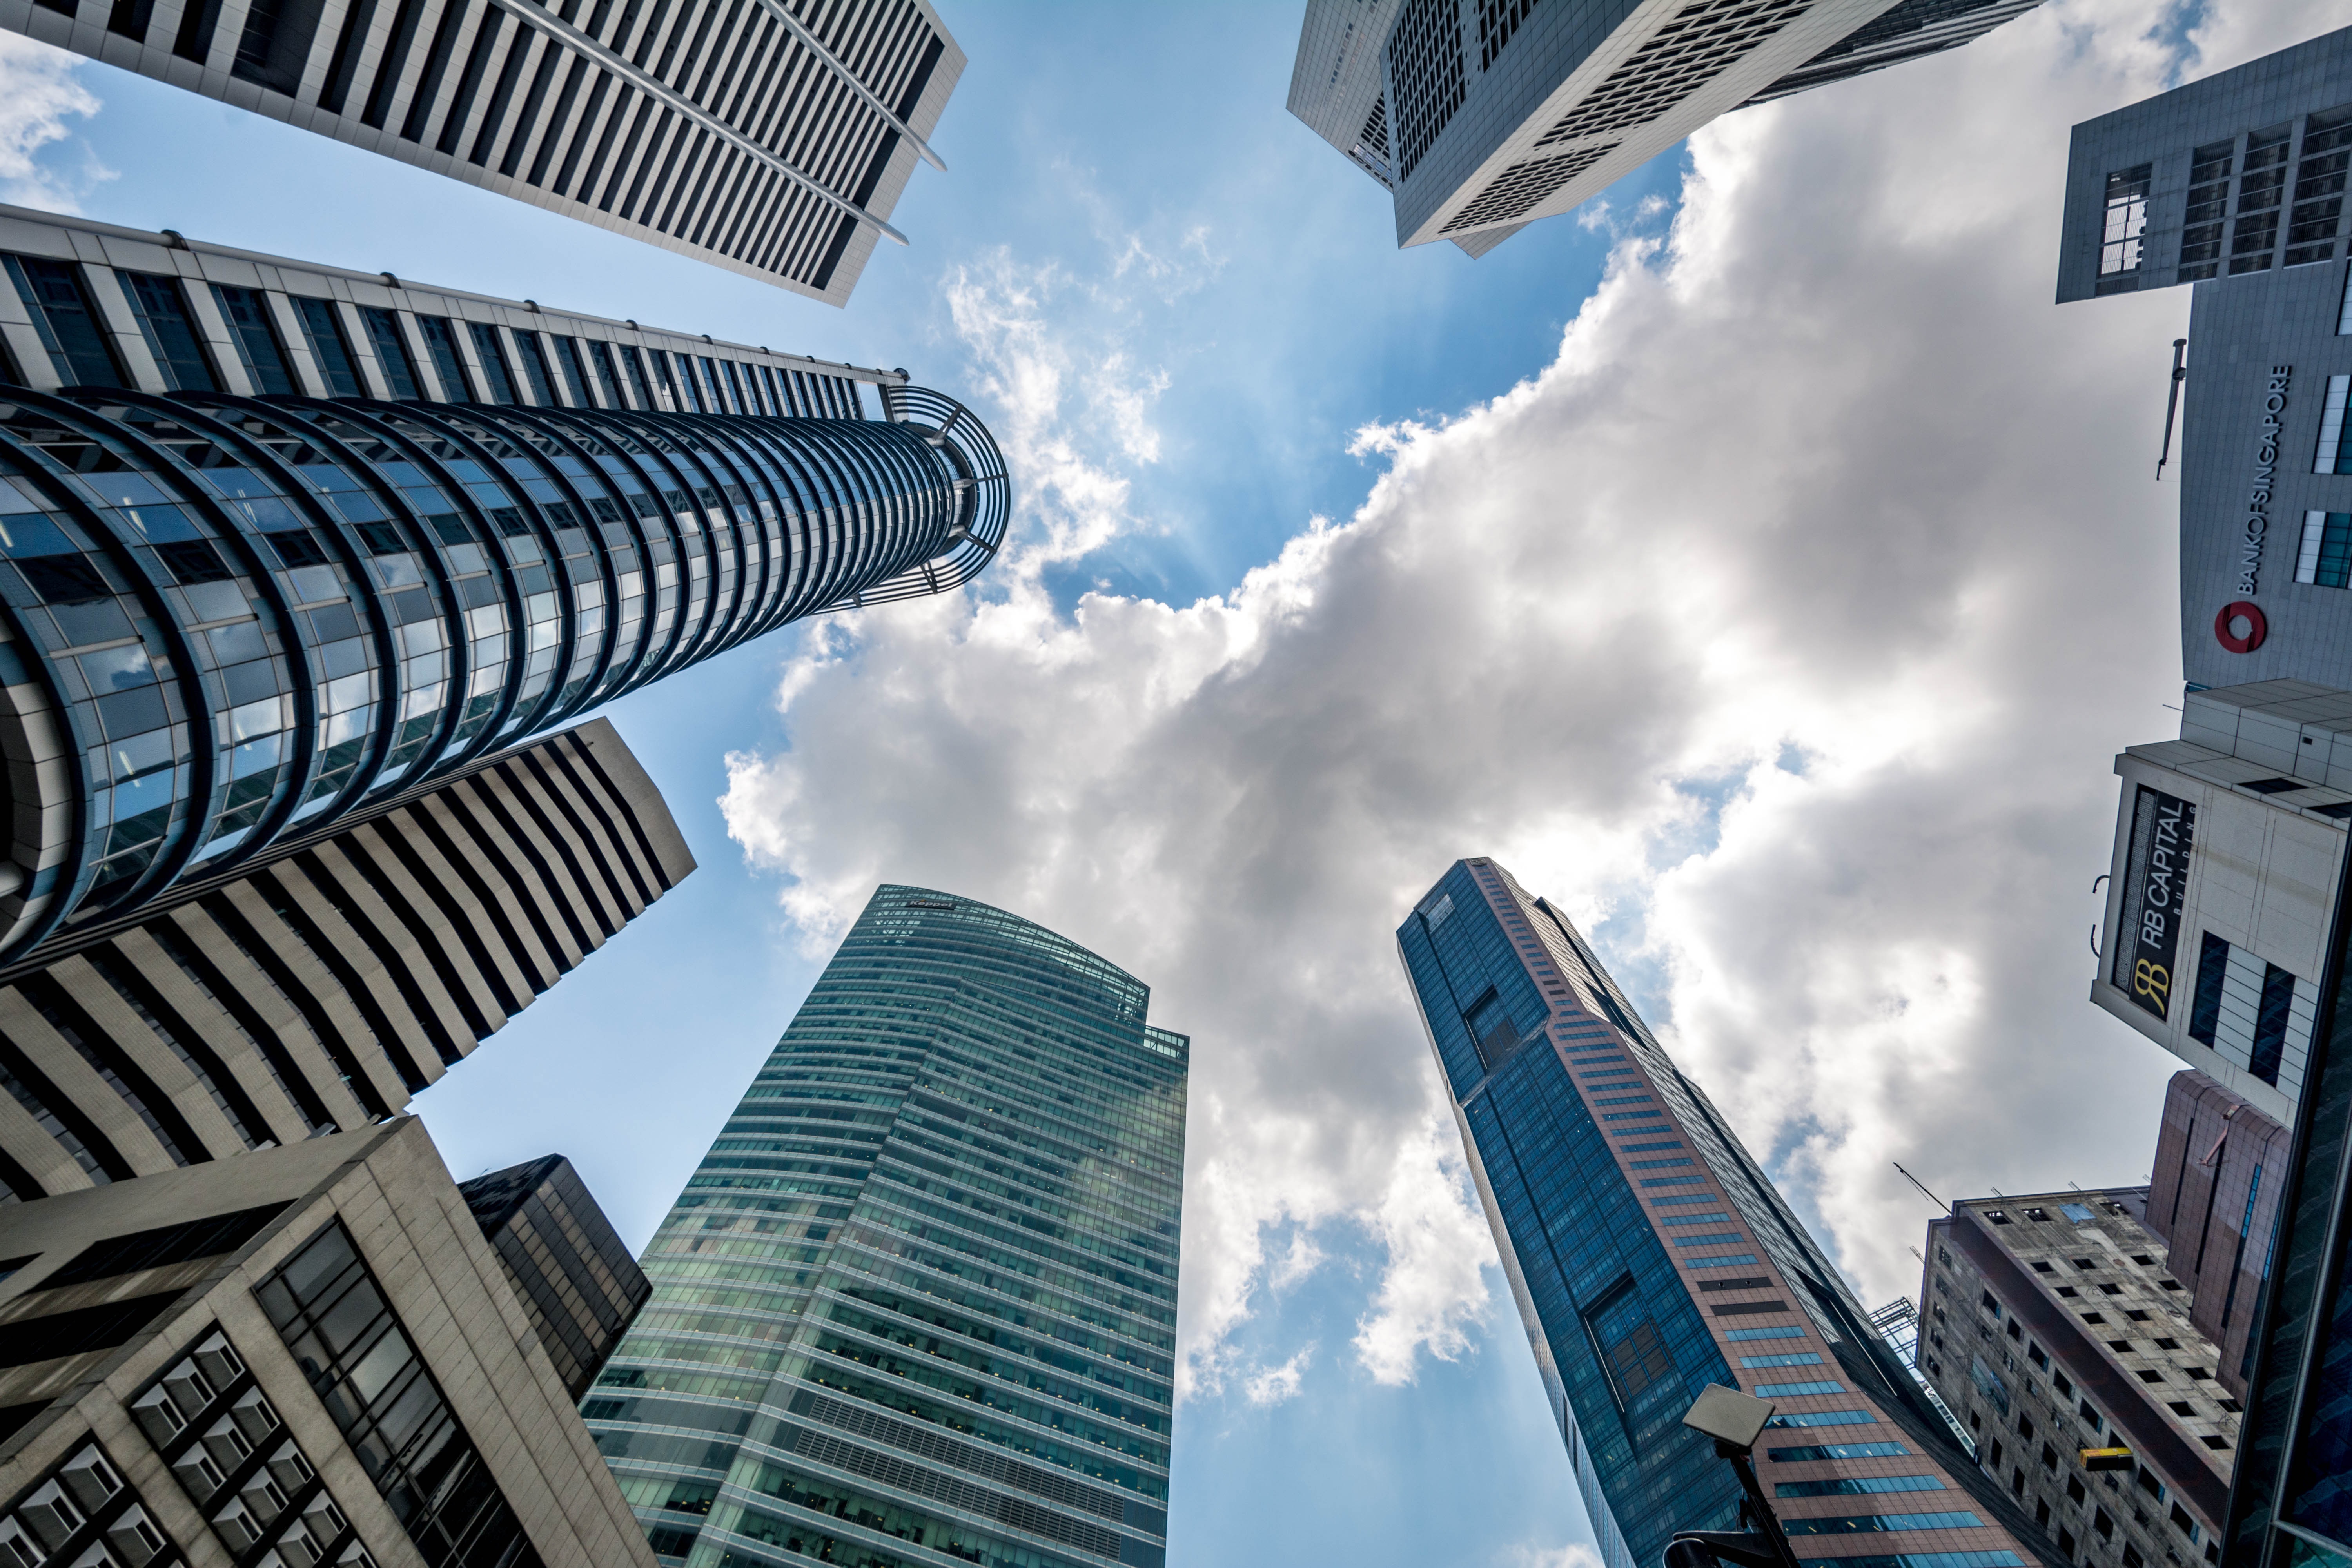
cloud, architecture, skyline, city, skyscraper, cityscape, downtown, high, tower, landmark, blue, solar, tower block, views, singapore, metropolis, sky blue, beautifully, urban area, human settlement, metropolitan area